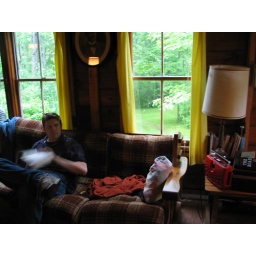
Probably that book with all the words in it. Others just grateful Wil has his shirt on.